Chorley Town Hall

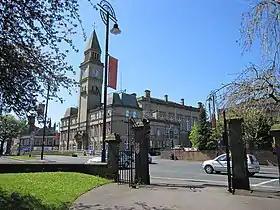
Chorley Town Hall from St Laurence's churchyard

Chorley Town Hall is a municipal building in Market Street in Chorley, Lancashire, England.